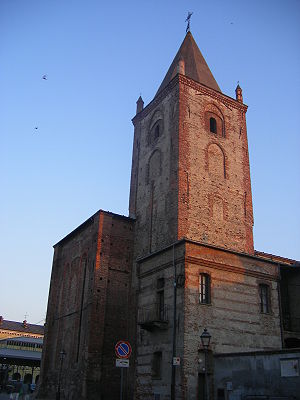
Cuneo
Cuneo er en by i Italien. Cuneo er hovedstad i provinsen Cuneo i regionen Piemonte og har cirka 55.000 indbyggere.